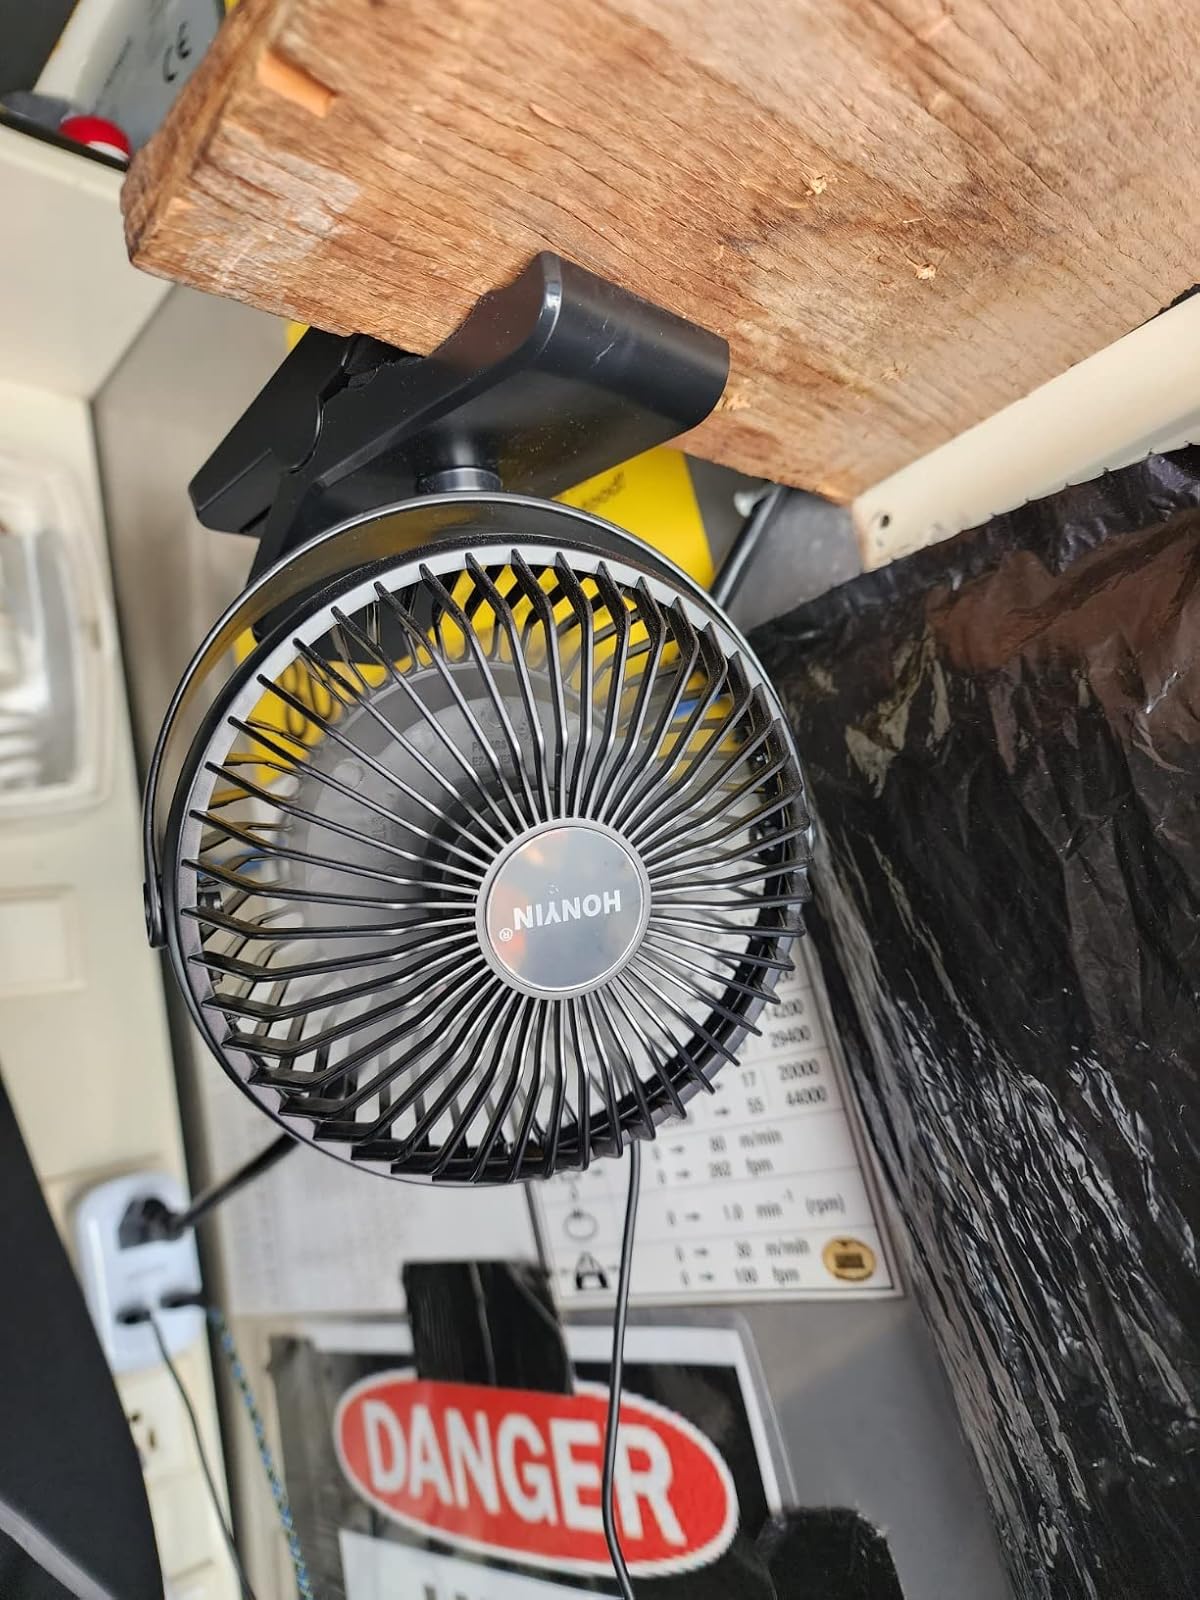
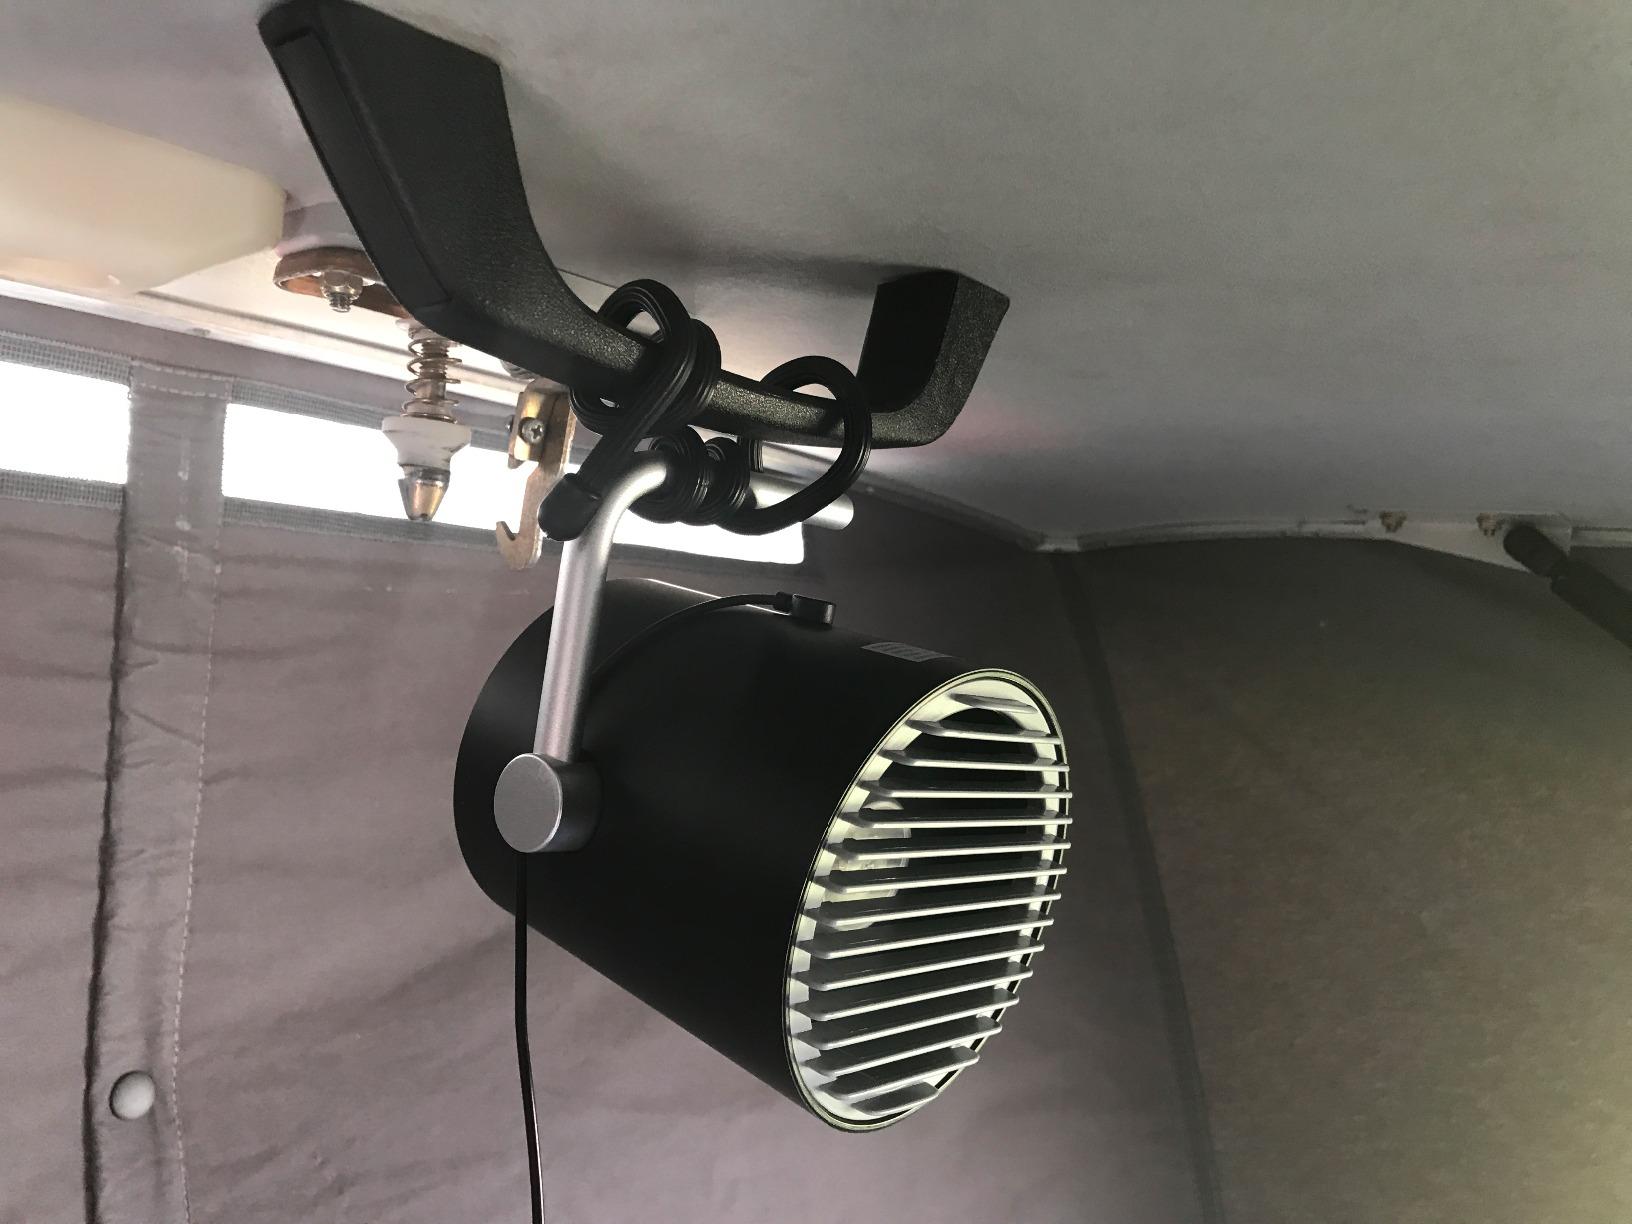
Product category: fan
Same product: no